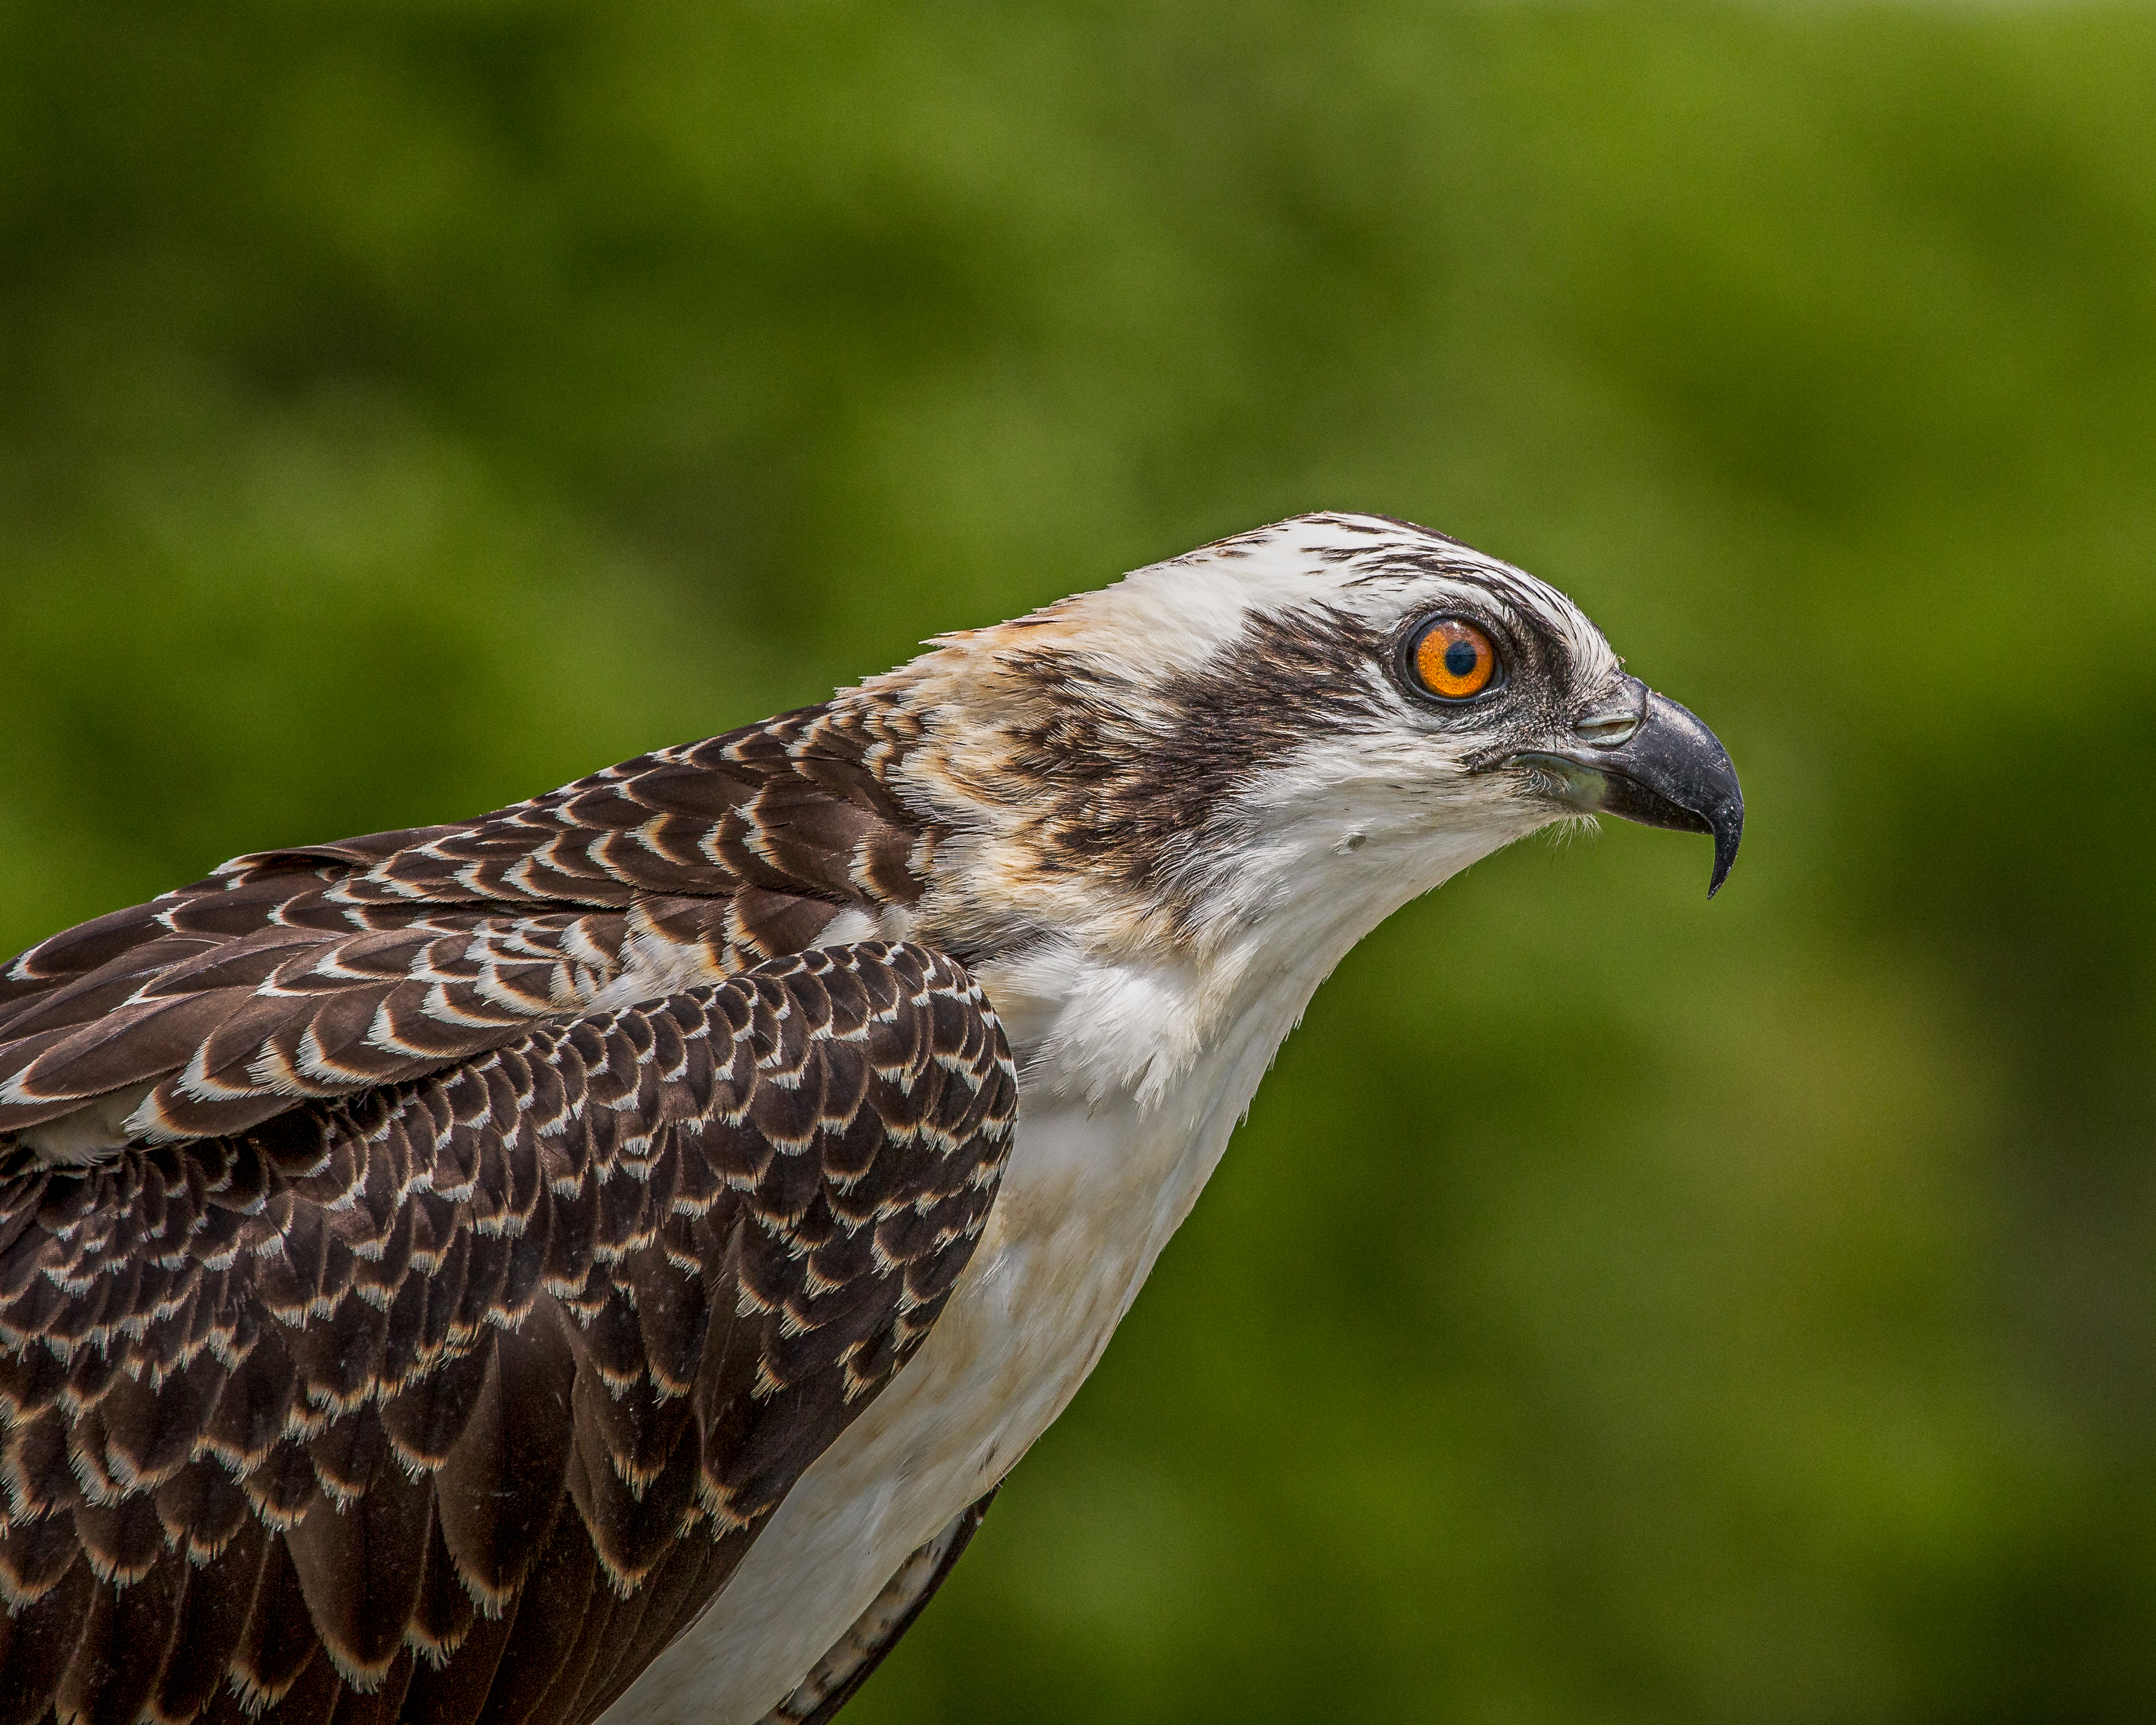
bird, wing, wildlife, portrait, beak, eagle, hawk, closeup, fauna, bird of prey, close up, vertebrate, osprey, fledgling, falcon, florida, buzzard, juvenile, andymorffew, morffew, naturethroughthelens, naples, eaglelakespark, accipitriformes